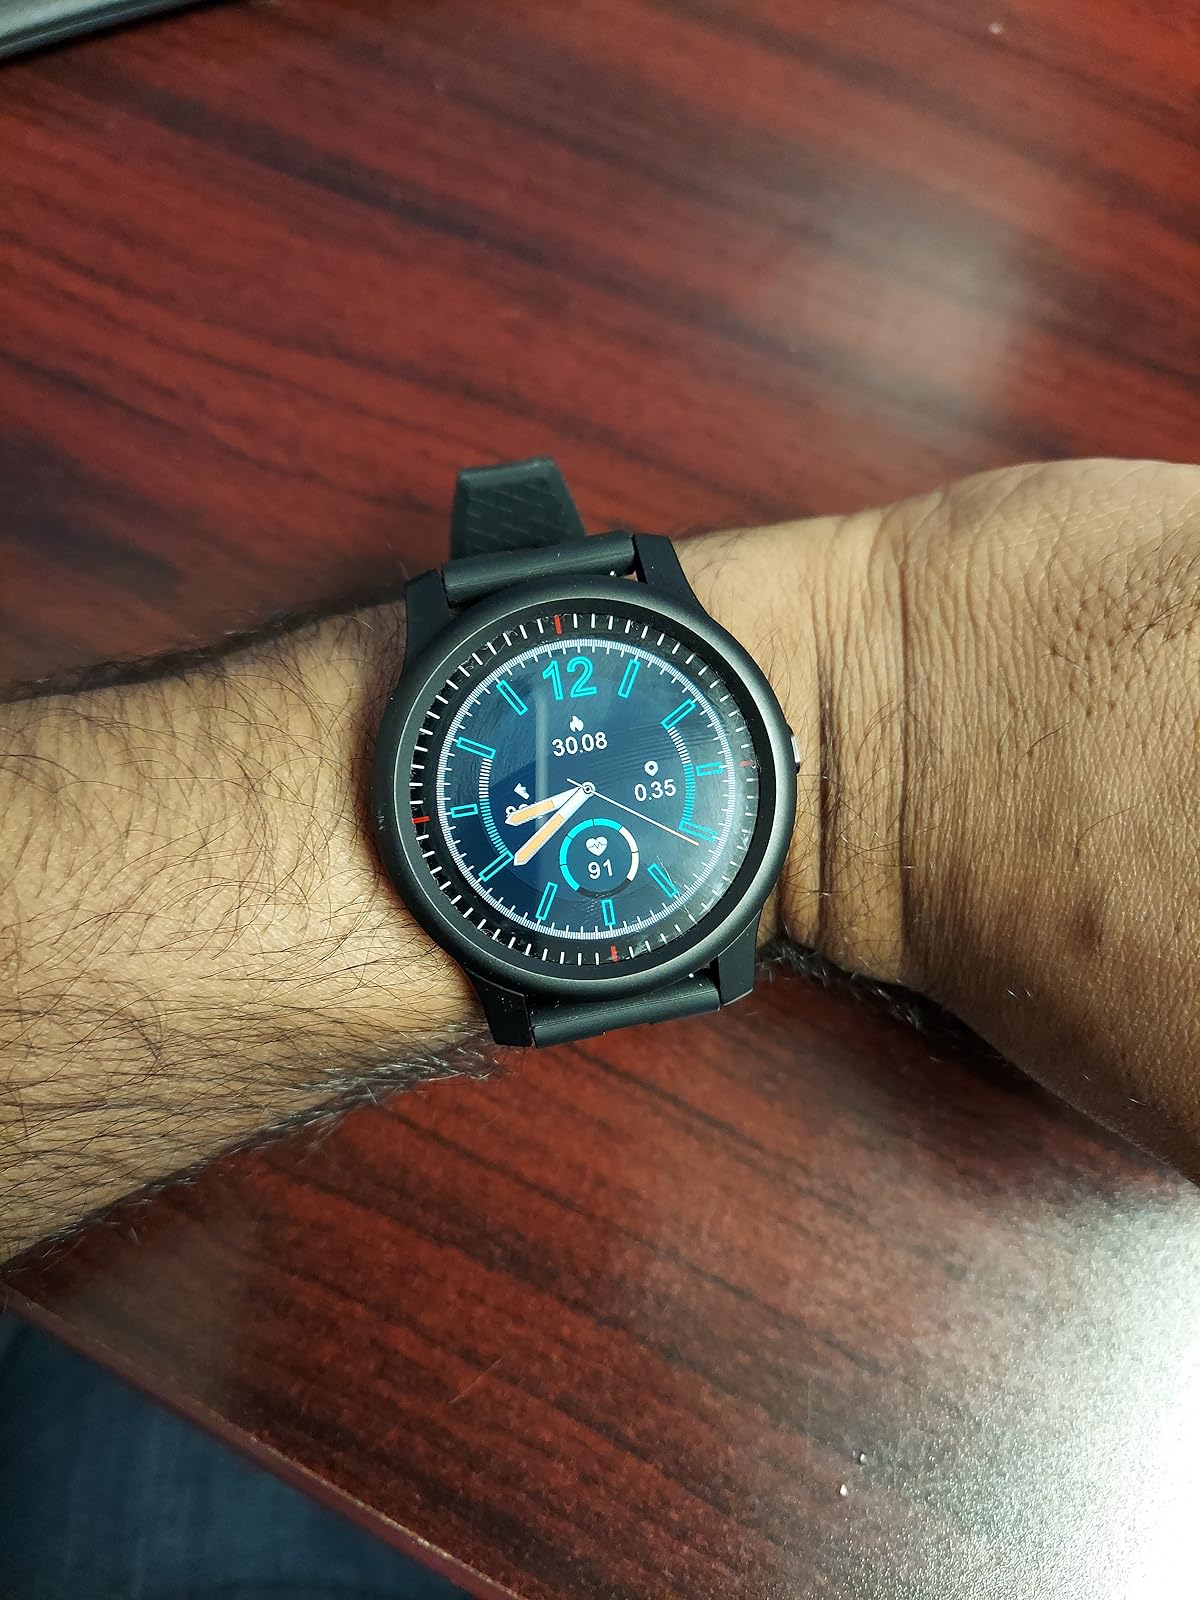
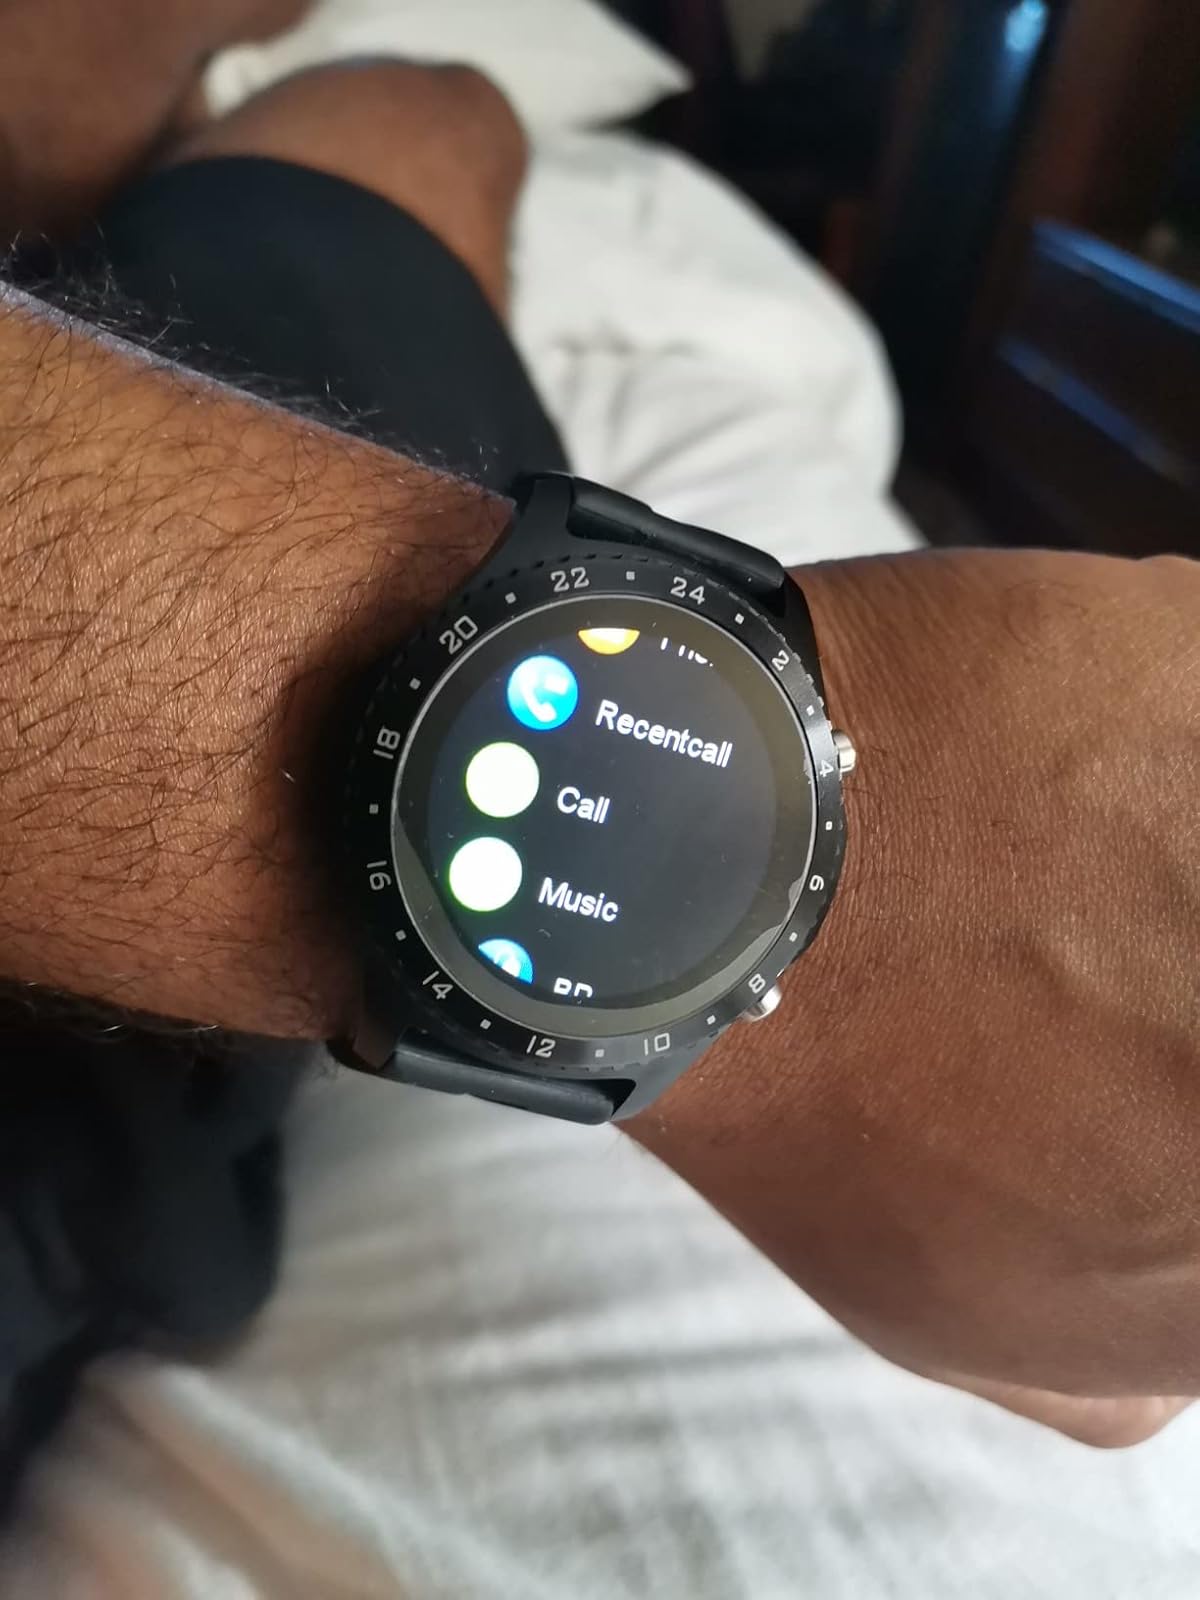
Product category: smartwatch
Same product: no